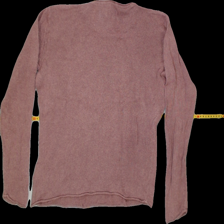
View: back
Type: Sweater
Category: Ladies
Brand: Jack and Jones
Colors: Pink
Material: 100%cotton
Pattern: Plain
Cut: Regular, C-collar
Size: L
Season: All
Trend: No trend
Stains: Yes
Damage: 0
Price range: <50
Recommended usage: Export